Japanese Zen

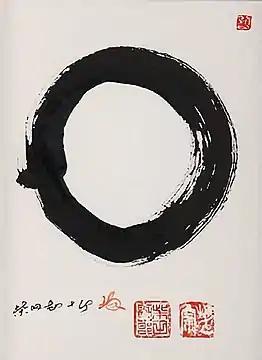
Ensō (c. 2000) by Kanjuro Shibata XX. Some artists draw ensō with an opening in the circle, while others close the circle.

Mahayana Buddhism teaches śūnyatā, "emptiness", which is also emphasized by Zen. But another important doctrine is the buddha-nature, the idea that all human beings have the possibility to awaken. All living creatures are supposed to have the Buddha-nature, but do not realize this as long as they are not awakened. The doctrine of an essential nature can easily lead to the idea that there is an unchanging essential nature or reality behind the changing world of appearances.